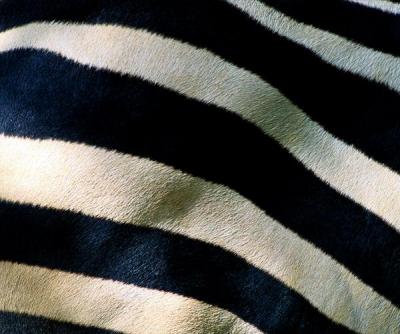
Texture: striped